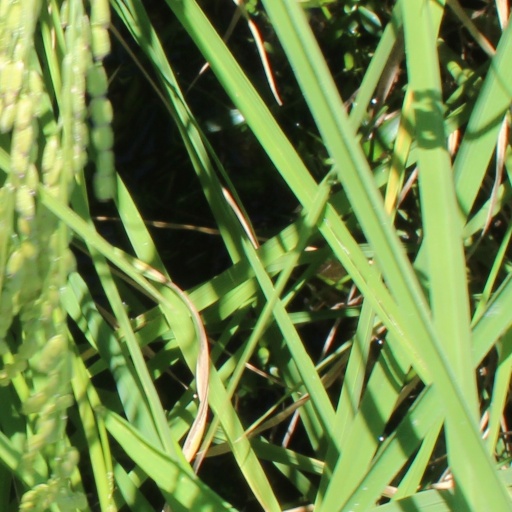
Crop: rice